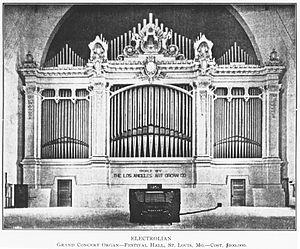
Le Wanamaker Grand Court Organ est un orgue géant installé dans le grand magasin Macy's à Philadelphie, dans l'État de Pennsylvanie aux États-Unis.